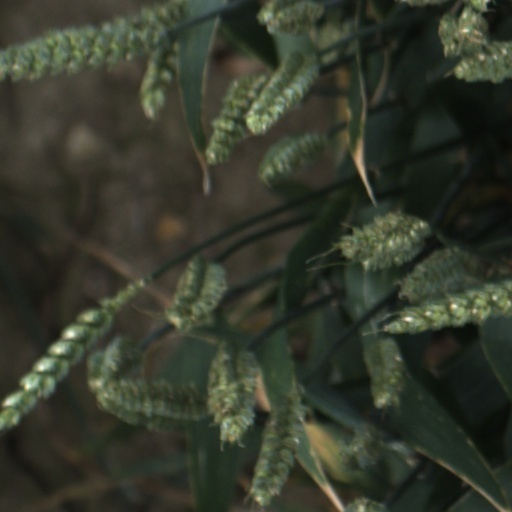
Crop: wheat